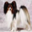
Label: dog